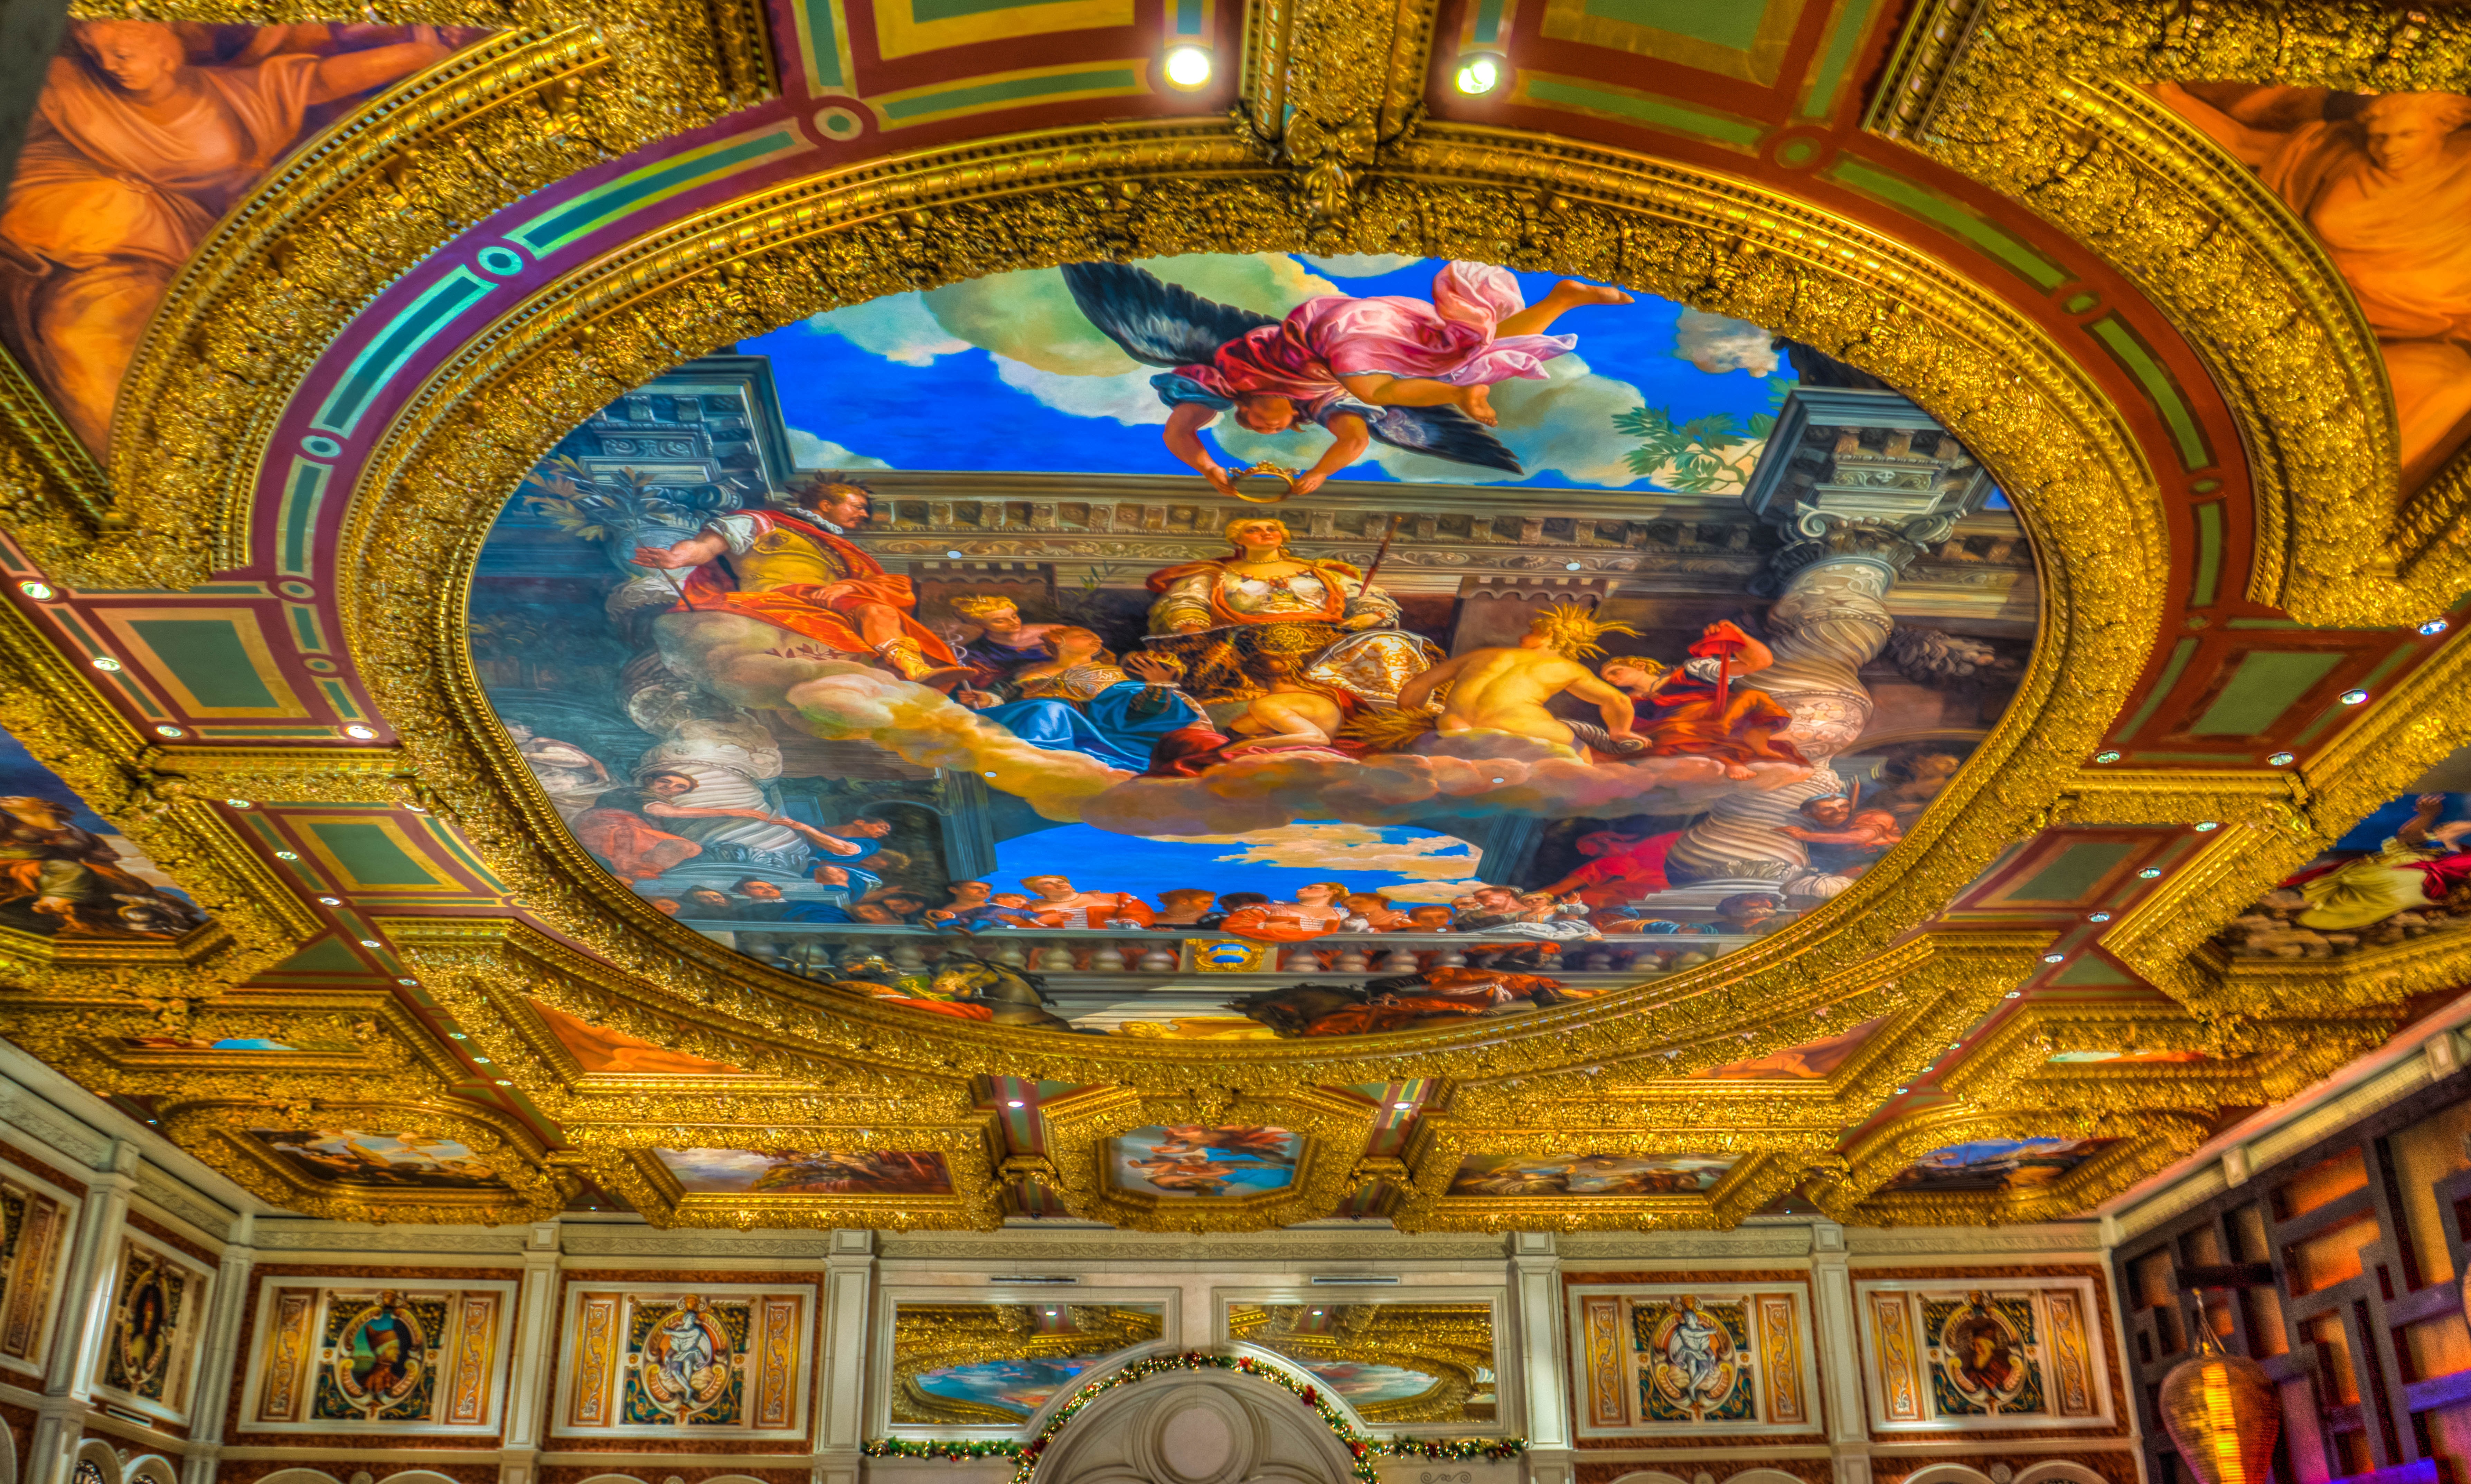
architecture, interior, view, building, ceiling, amusement park, color, decor, place of worship, design, detailed, nevada, casino, venetian, amusement ride, artificial michaelangelo